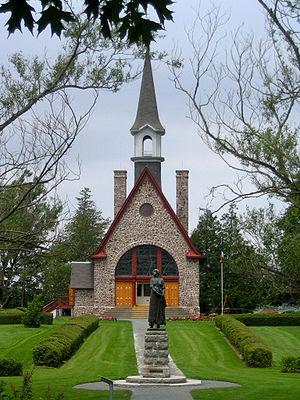
John Frederic Herbin est un bijoutier, un auteur, un optométriste, un homme politique et un historien canadien. Ses poèmes sont inspirés par l'histoire de l'Acadie, notamment de la déportation dans le village de Grand-Pré. Il est d'ailleurs principalement connu pour être à l'origine de la reconnaissance du lieu historique national de Grand-Pré.
Le lieu historique national de Grand-Pré, en Nouvelle-Écosse, est l'un des principaux monuments de l'Acadie.